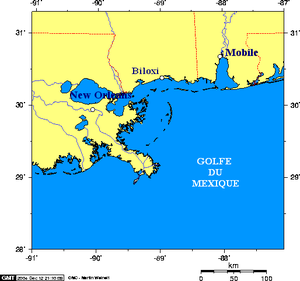
Carte de la côte du Mississipi
L'Histoire du Mississippi, État regroupant les terres sur la partie sud de la rive est du fleuve Mississipi est dans un premier temps très dépendante de celle de Louisiane et des terres de l'actuel État de l'Alabama sur lesquelles a été implantée la capitale de cet ensemble appartenant alors à la France, Fort Louis de la Mobile, de 1701 à 1723.
L'Histoire de l'Alabama s'est d'abord confondue avec celle de Louisiane, dont la capitale fut jusqu'en 1723 la ville formée en 1701 autour du Fort Louis de la Mobile, sur les terres de l'actuel État de l'Alabama. Les autres sites de la Louisiane française, Fort Maurepas et Biloxi, étaient médiocres sur le plan portuaire et il fallut en choisir un quatrième en 1723, la Nouvelle-Orléans pour avoir une nouvelle capitale, car le versant Alabama de la colonie avait l'inconvénient d'être au cœur des conflits avec les espagnols, même s'il commandait lui aussi l'accès à un important réseau fluvial. La culture du coton, lancée dès le début de la colonie de l'Alabama avec de esclaves de Saint-Domingue deviendra triomphante à partir du milieu des années 1810, à l'époque américaine.
La Louisiane ou Louisiane française était un territoire de la Nouvelle-France, espace contrôlé par les Français en Amérique du Nord, aux XVIIᵉ et XVIIIᵉ siècles. Elle fut baptisée en l'honneur du roi Louis XIV par l'explorateur Cavelier de La Salle. Immense espace allant des Grands Lacs au golfe du Mexique, elle était divisée en deux secteurs appelés « Haute-Louisiane » et « Basse-Louisiane ». Le fleuve Mississippi constituait l'épine dorsale de la colonie.